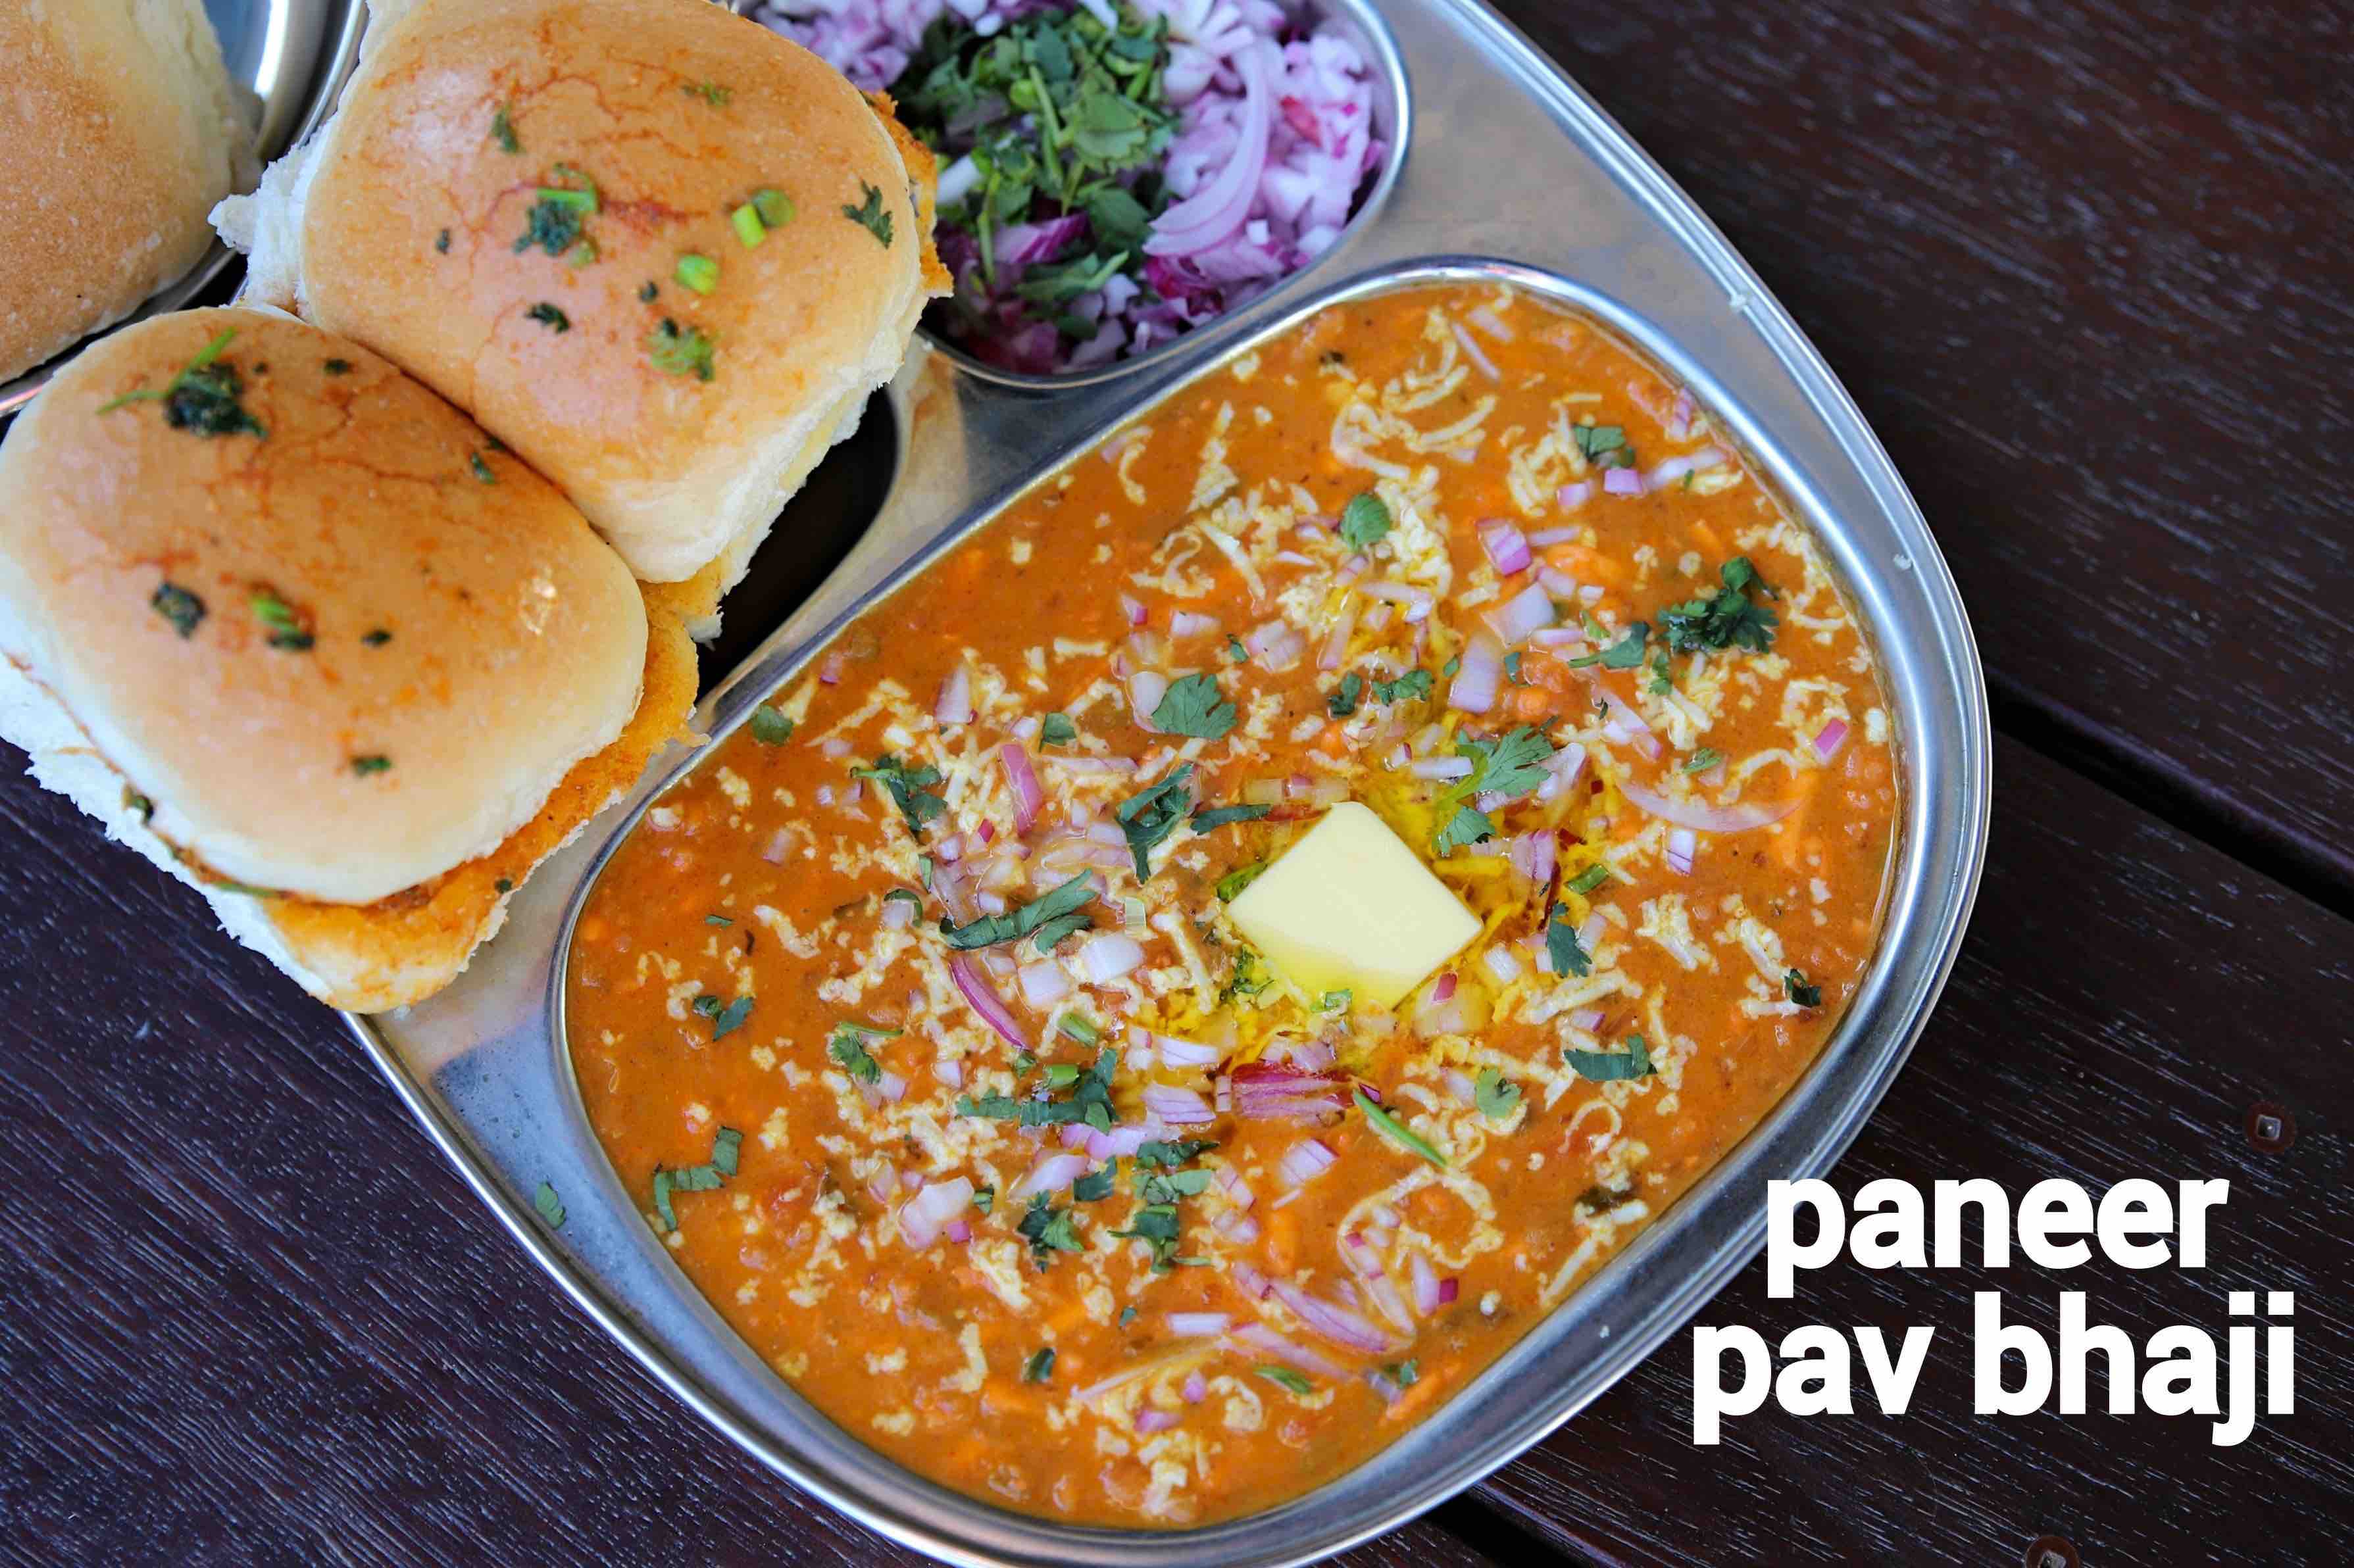
Dish: pav_bhaji